KLM Flight 592

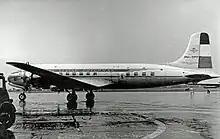
A KLM DC-6 similar to the crash aircraft

KLM Flight 592, a KLM Douglas DC-6 was a scheduled passenger flight from Rome-Ciampino Airport (CIA/LIRA) to Frankfurt International Airport (FRA/EDDF). On Saturday 22 March 1952, Flight 592 crashed on final approaching to Frankfurt International around 10:45 AM Local time; 45 of the 47 people aboard the DC-6 were killed.